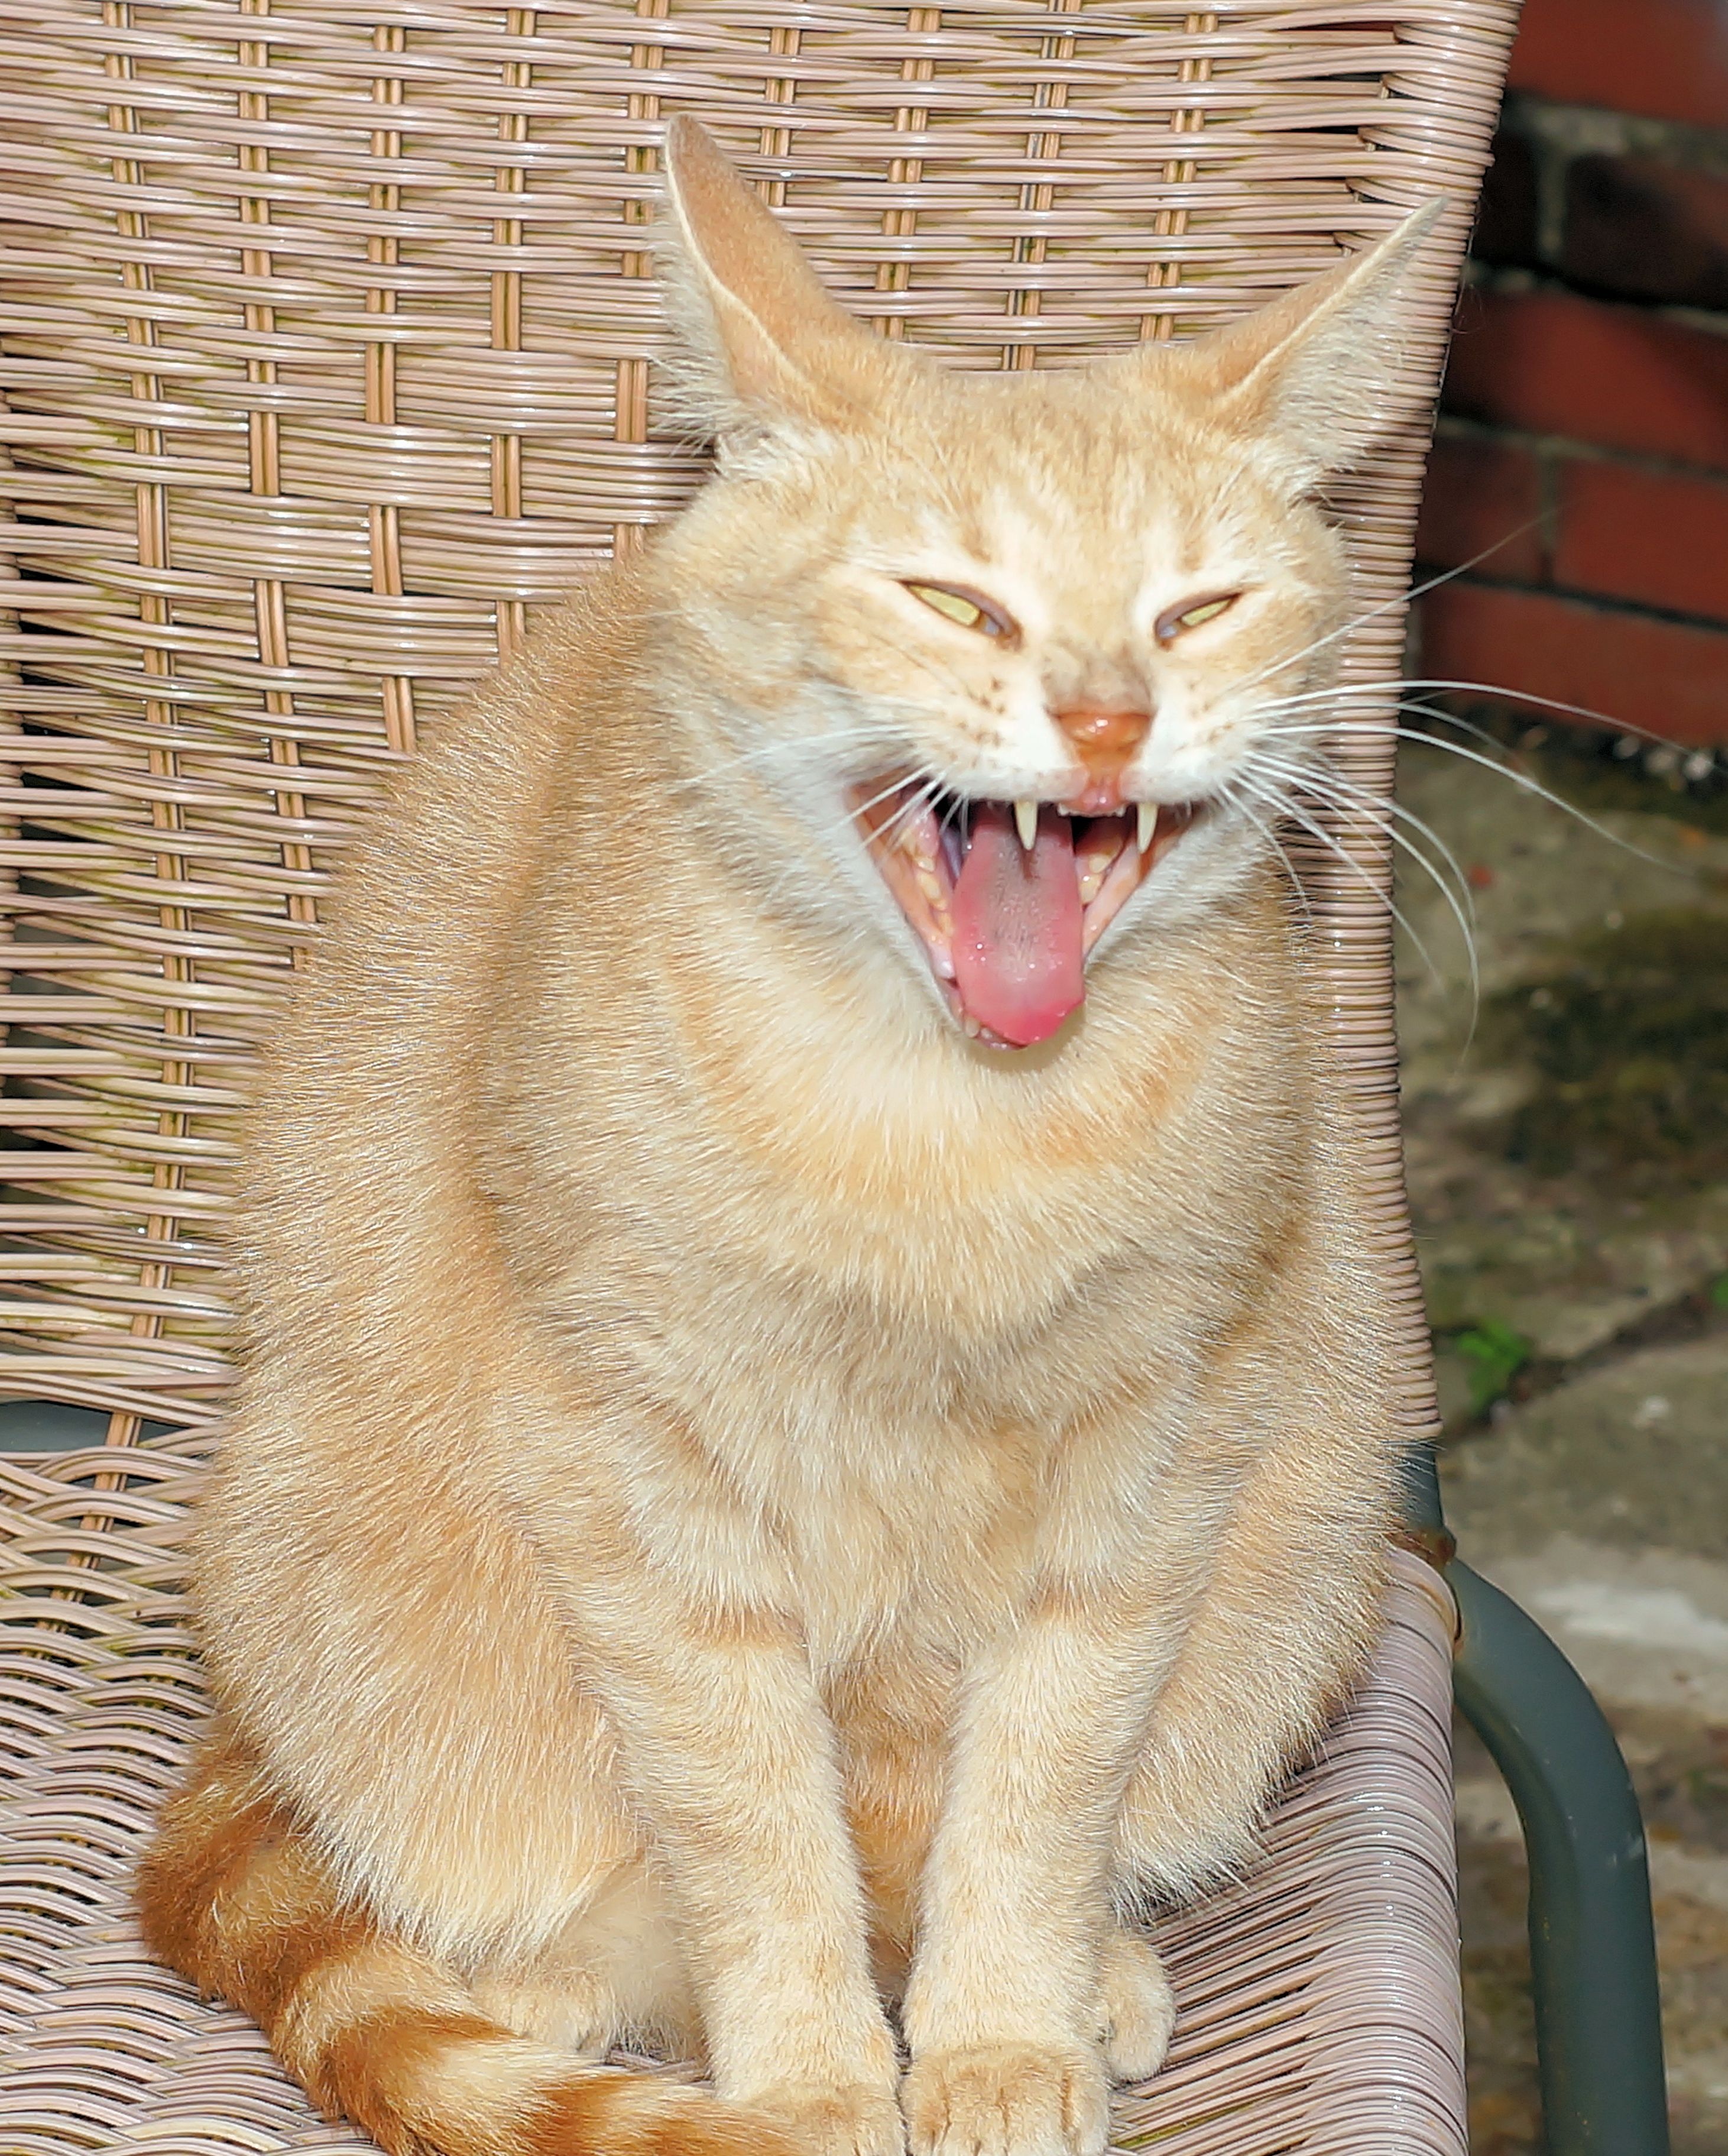
female, cat, mammal, fauna, whiskers, vertebrate, funny, crazy, mieze, attention, domestic cat, pride, dear, mackerel, cat face, cat's eyes, tabby cat, wild cat, small to medium sized cats, cat like mammal, pixie bob